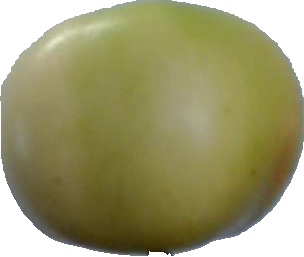
Label: apple_6